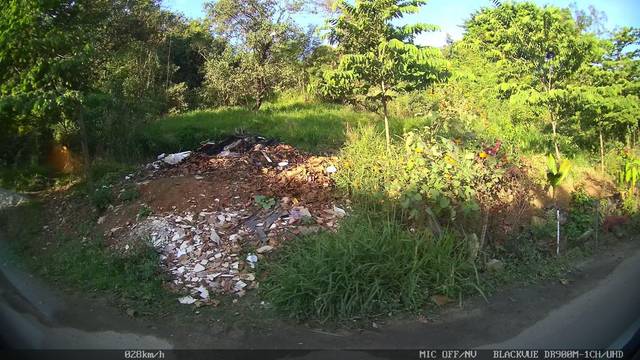
Region: Brazil
Coordinates: -20.678, -40.514